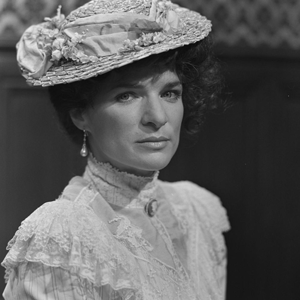
Linda van Dyck, de son vrai nom Linda Marianne de Hartogh, née le 18 mai 1948 à Amsterdam, est une actrice néerlandaise.